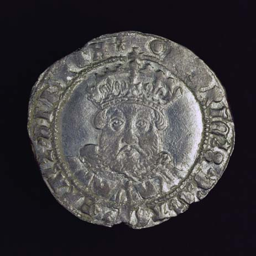
a silver coin with face on it .